Robert II of France

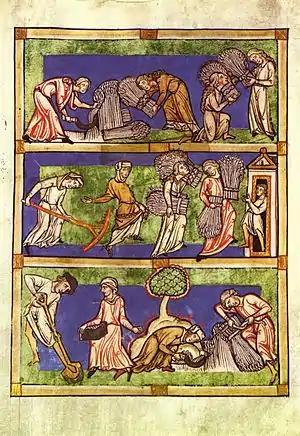
Fragment (single leaf) of a "Speculum Viriginum" ms., late 13th or early 14th century. The illustration showing the "Three Conditions of Woman", viz. virgins, widows and married wives, in a harvest allegory; the virgins reap hundredfold, the widows sixtyfold, the wives thirtyfold. Bonn, Rheinisches Landesmuseum.

On the death of Robert II, the canons of Saint-Aignan asked a monk from Fleury who had worked with the sovereign and had access to the library of the Loire Abbey, to compose the biography of the second ruler of the Capetian dynasty.